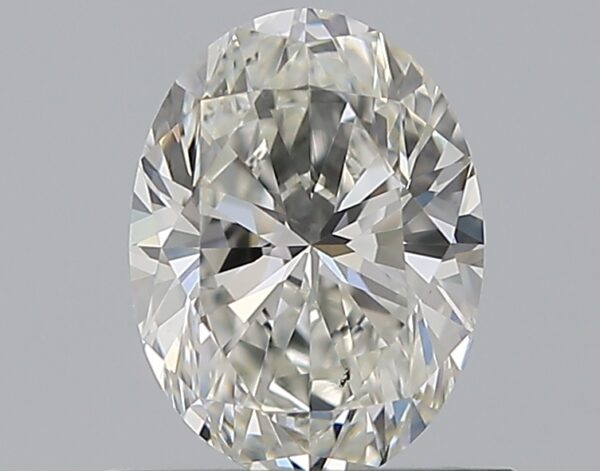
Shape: oval
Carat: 0.75
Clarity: SI1
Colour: H
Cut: EX
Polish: EX
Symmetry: VG
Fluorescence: F
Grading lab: GIA
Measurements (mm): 6.88 x 5.11 x 3.25